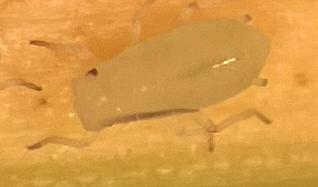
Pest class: english_grain_aphid